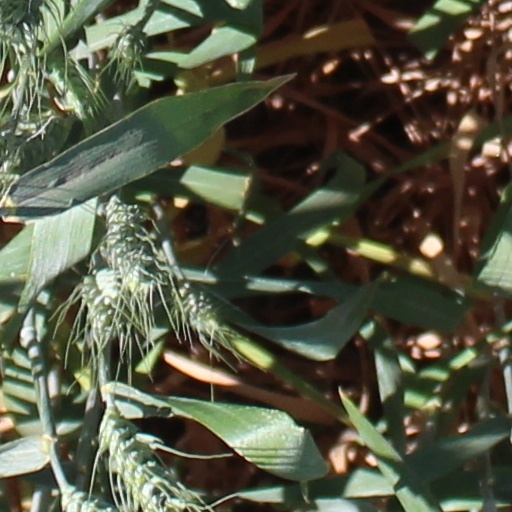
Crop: wheat